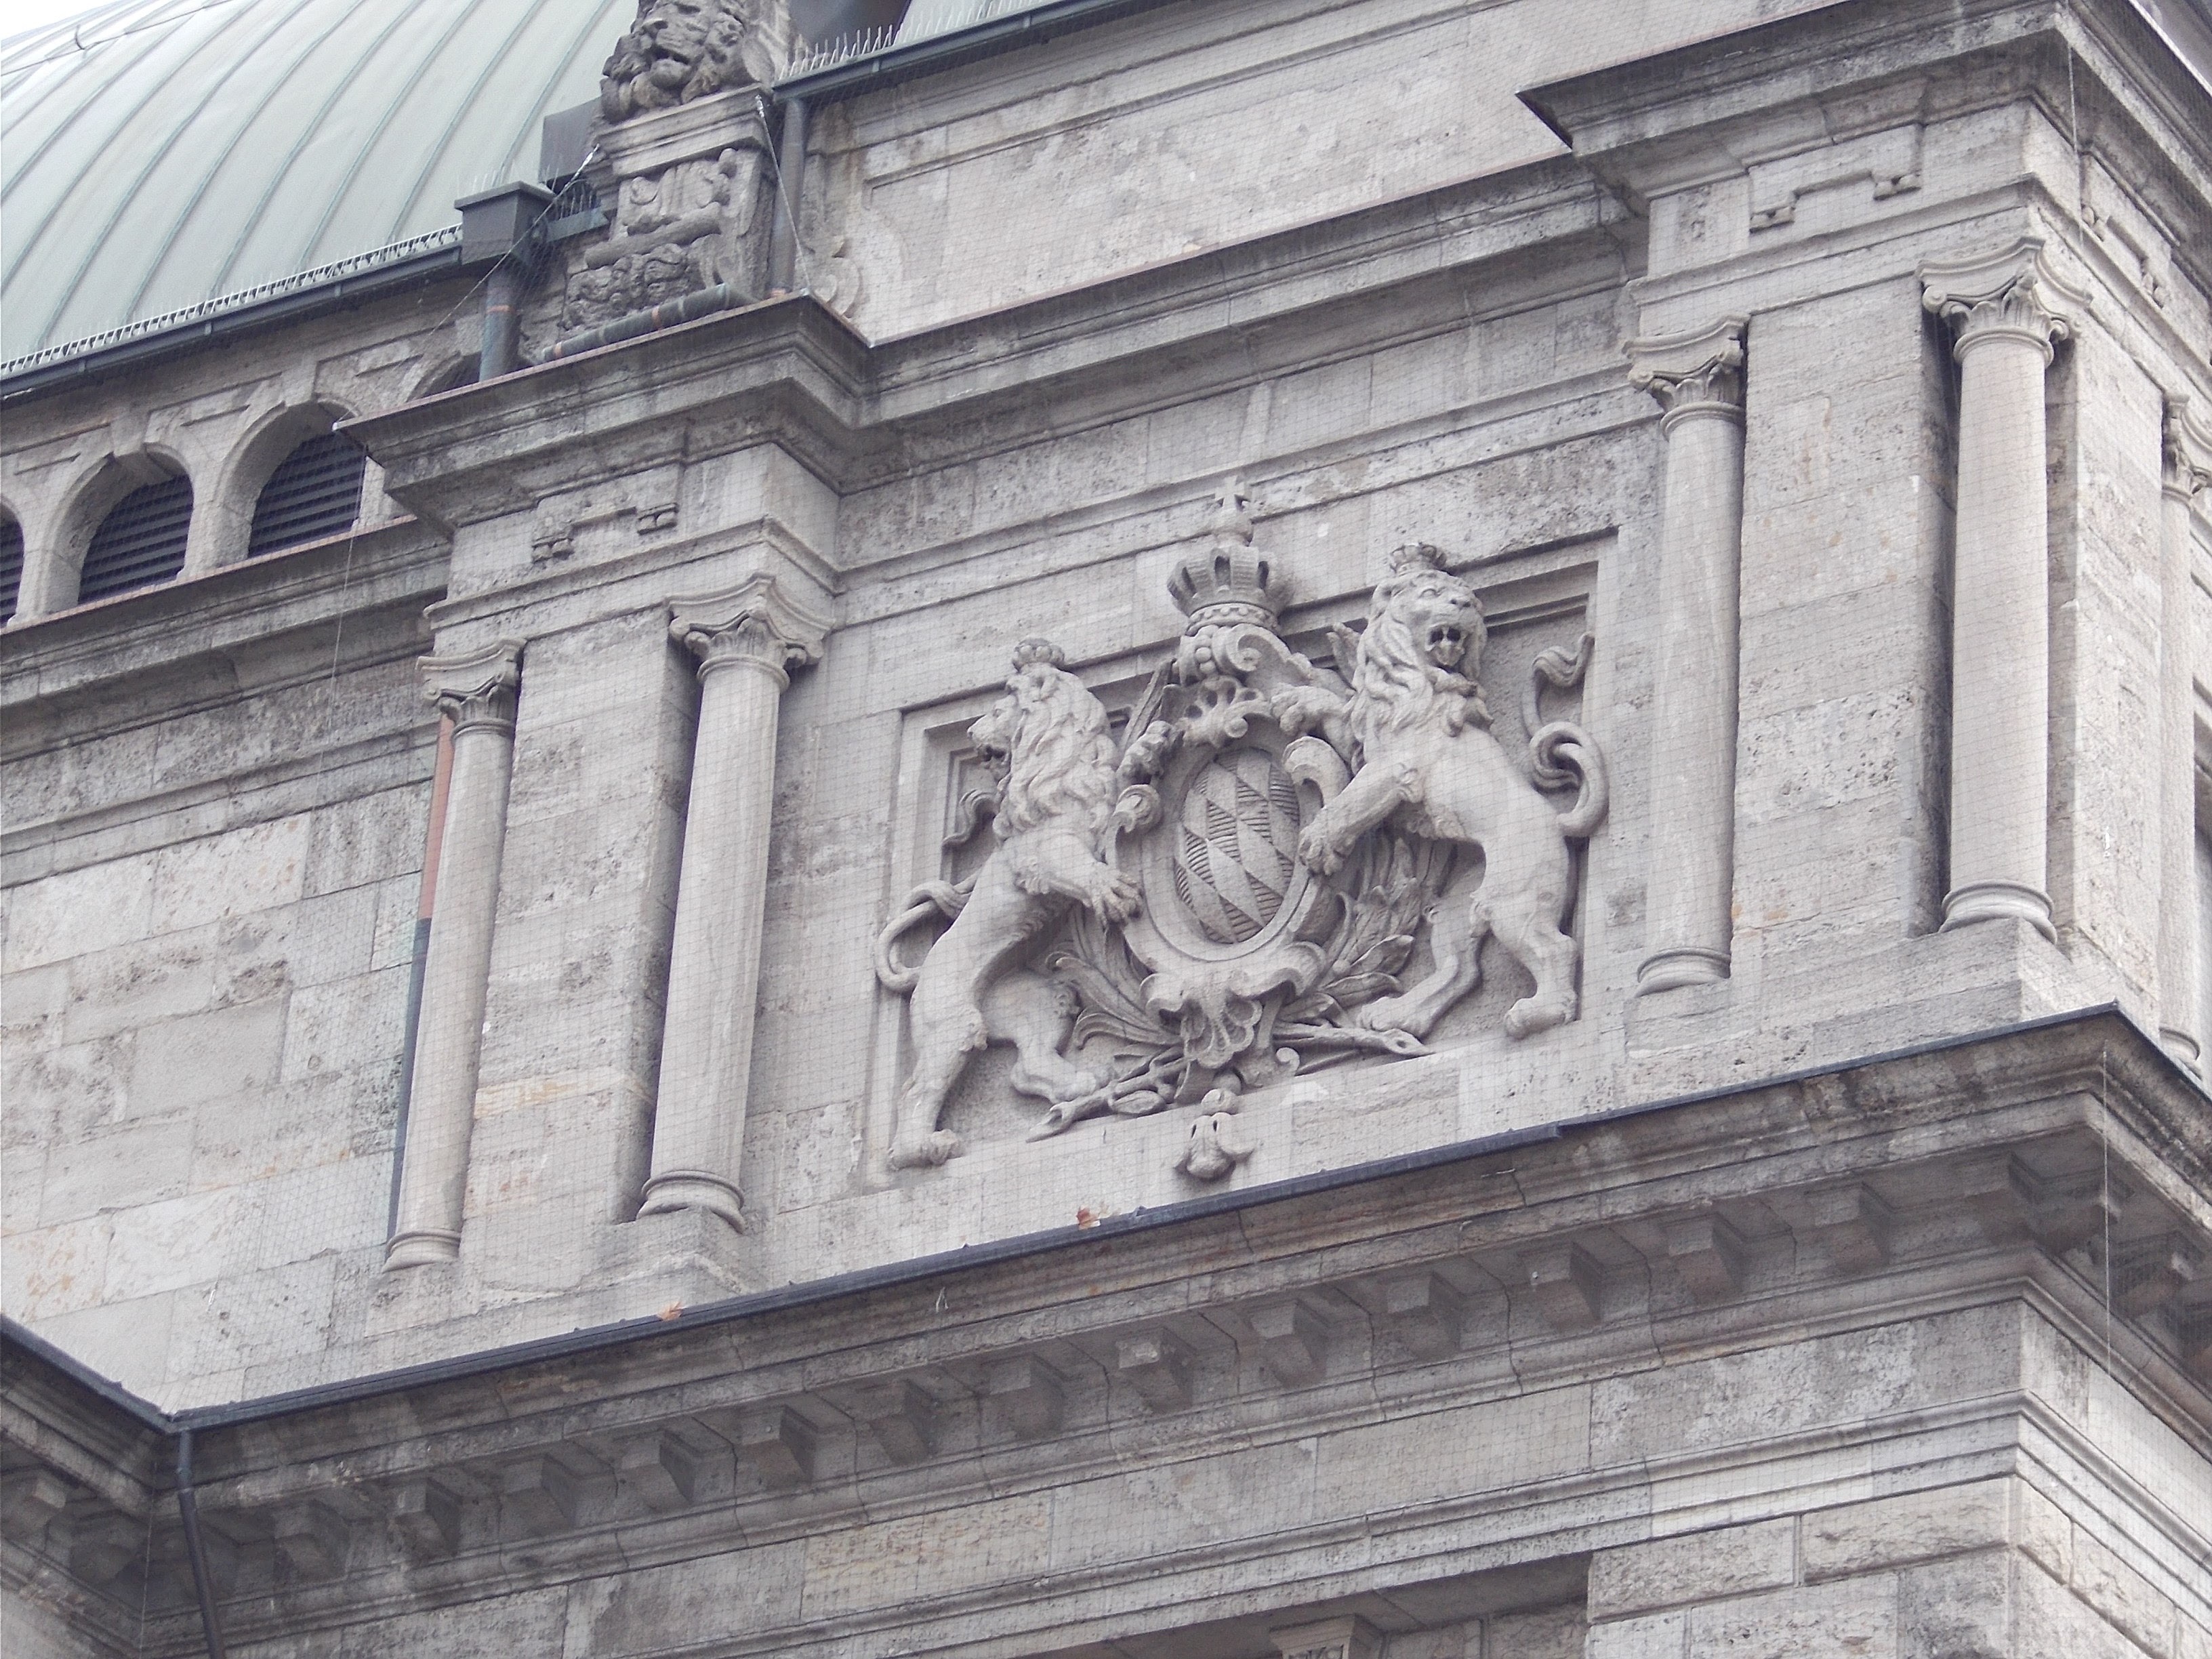
architecture, structure, monument, statue, arch, column, landmark, facade, baptistery, gargoyle, sculpture, basilica, nuremberg, ancient rome, coat of arms, stone carving, classical architecture, ancient history, bavarian lion, station building, ancient roman architecture